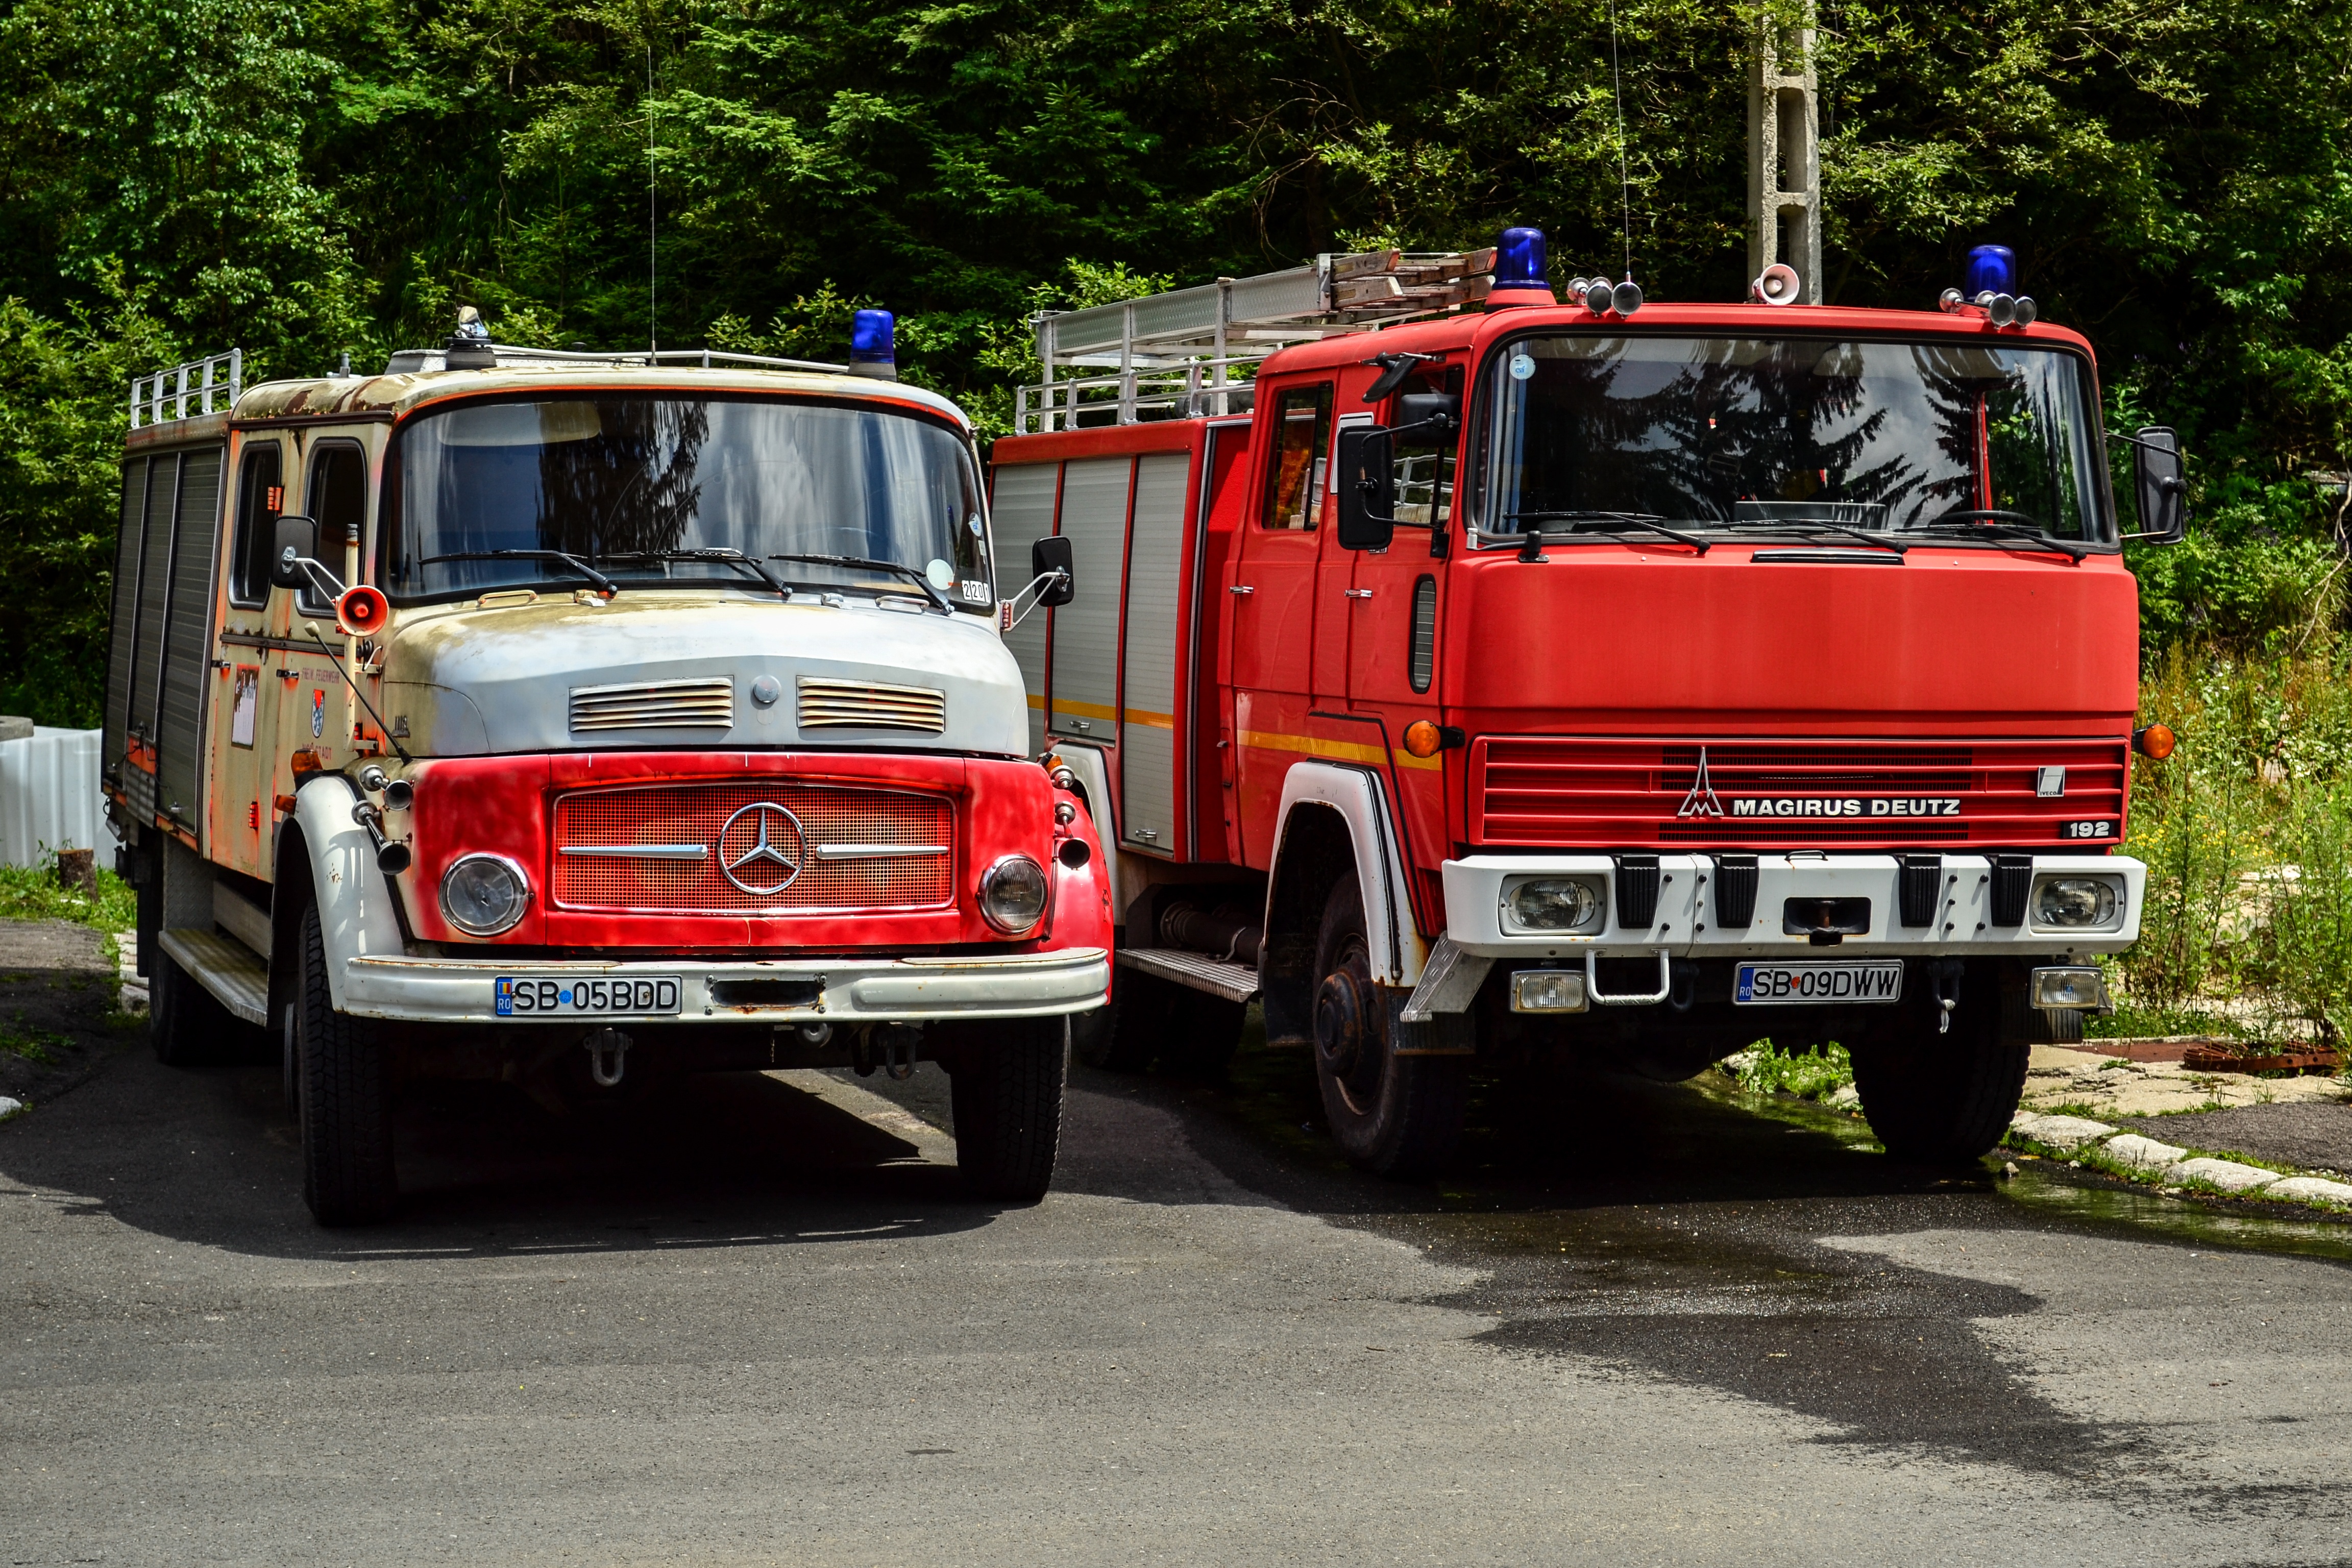
car, old, transport, truck, vehicle, station, motor vehicle, emergency service, fire department, firefighter, commercial vehicle, antique car, pickup truck, land vehicle, family car, fire apparatus, emergency vehicle